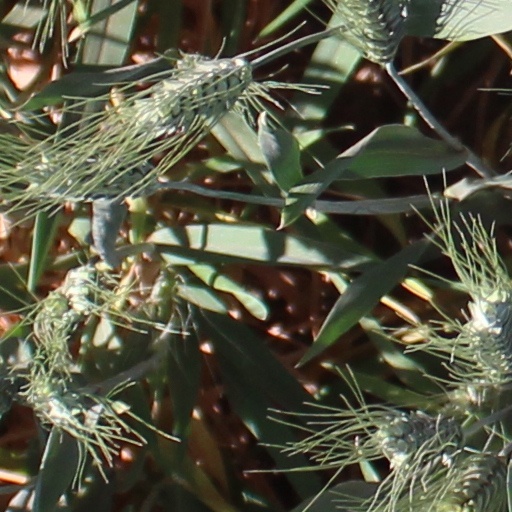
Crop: wheat